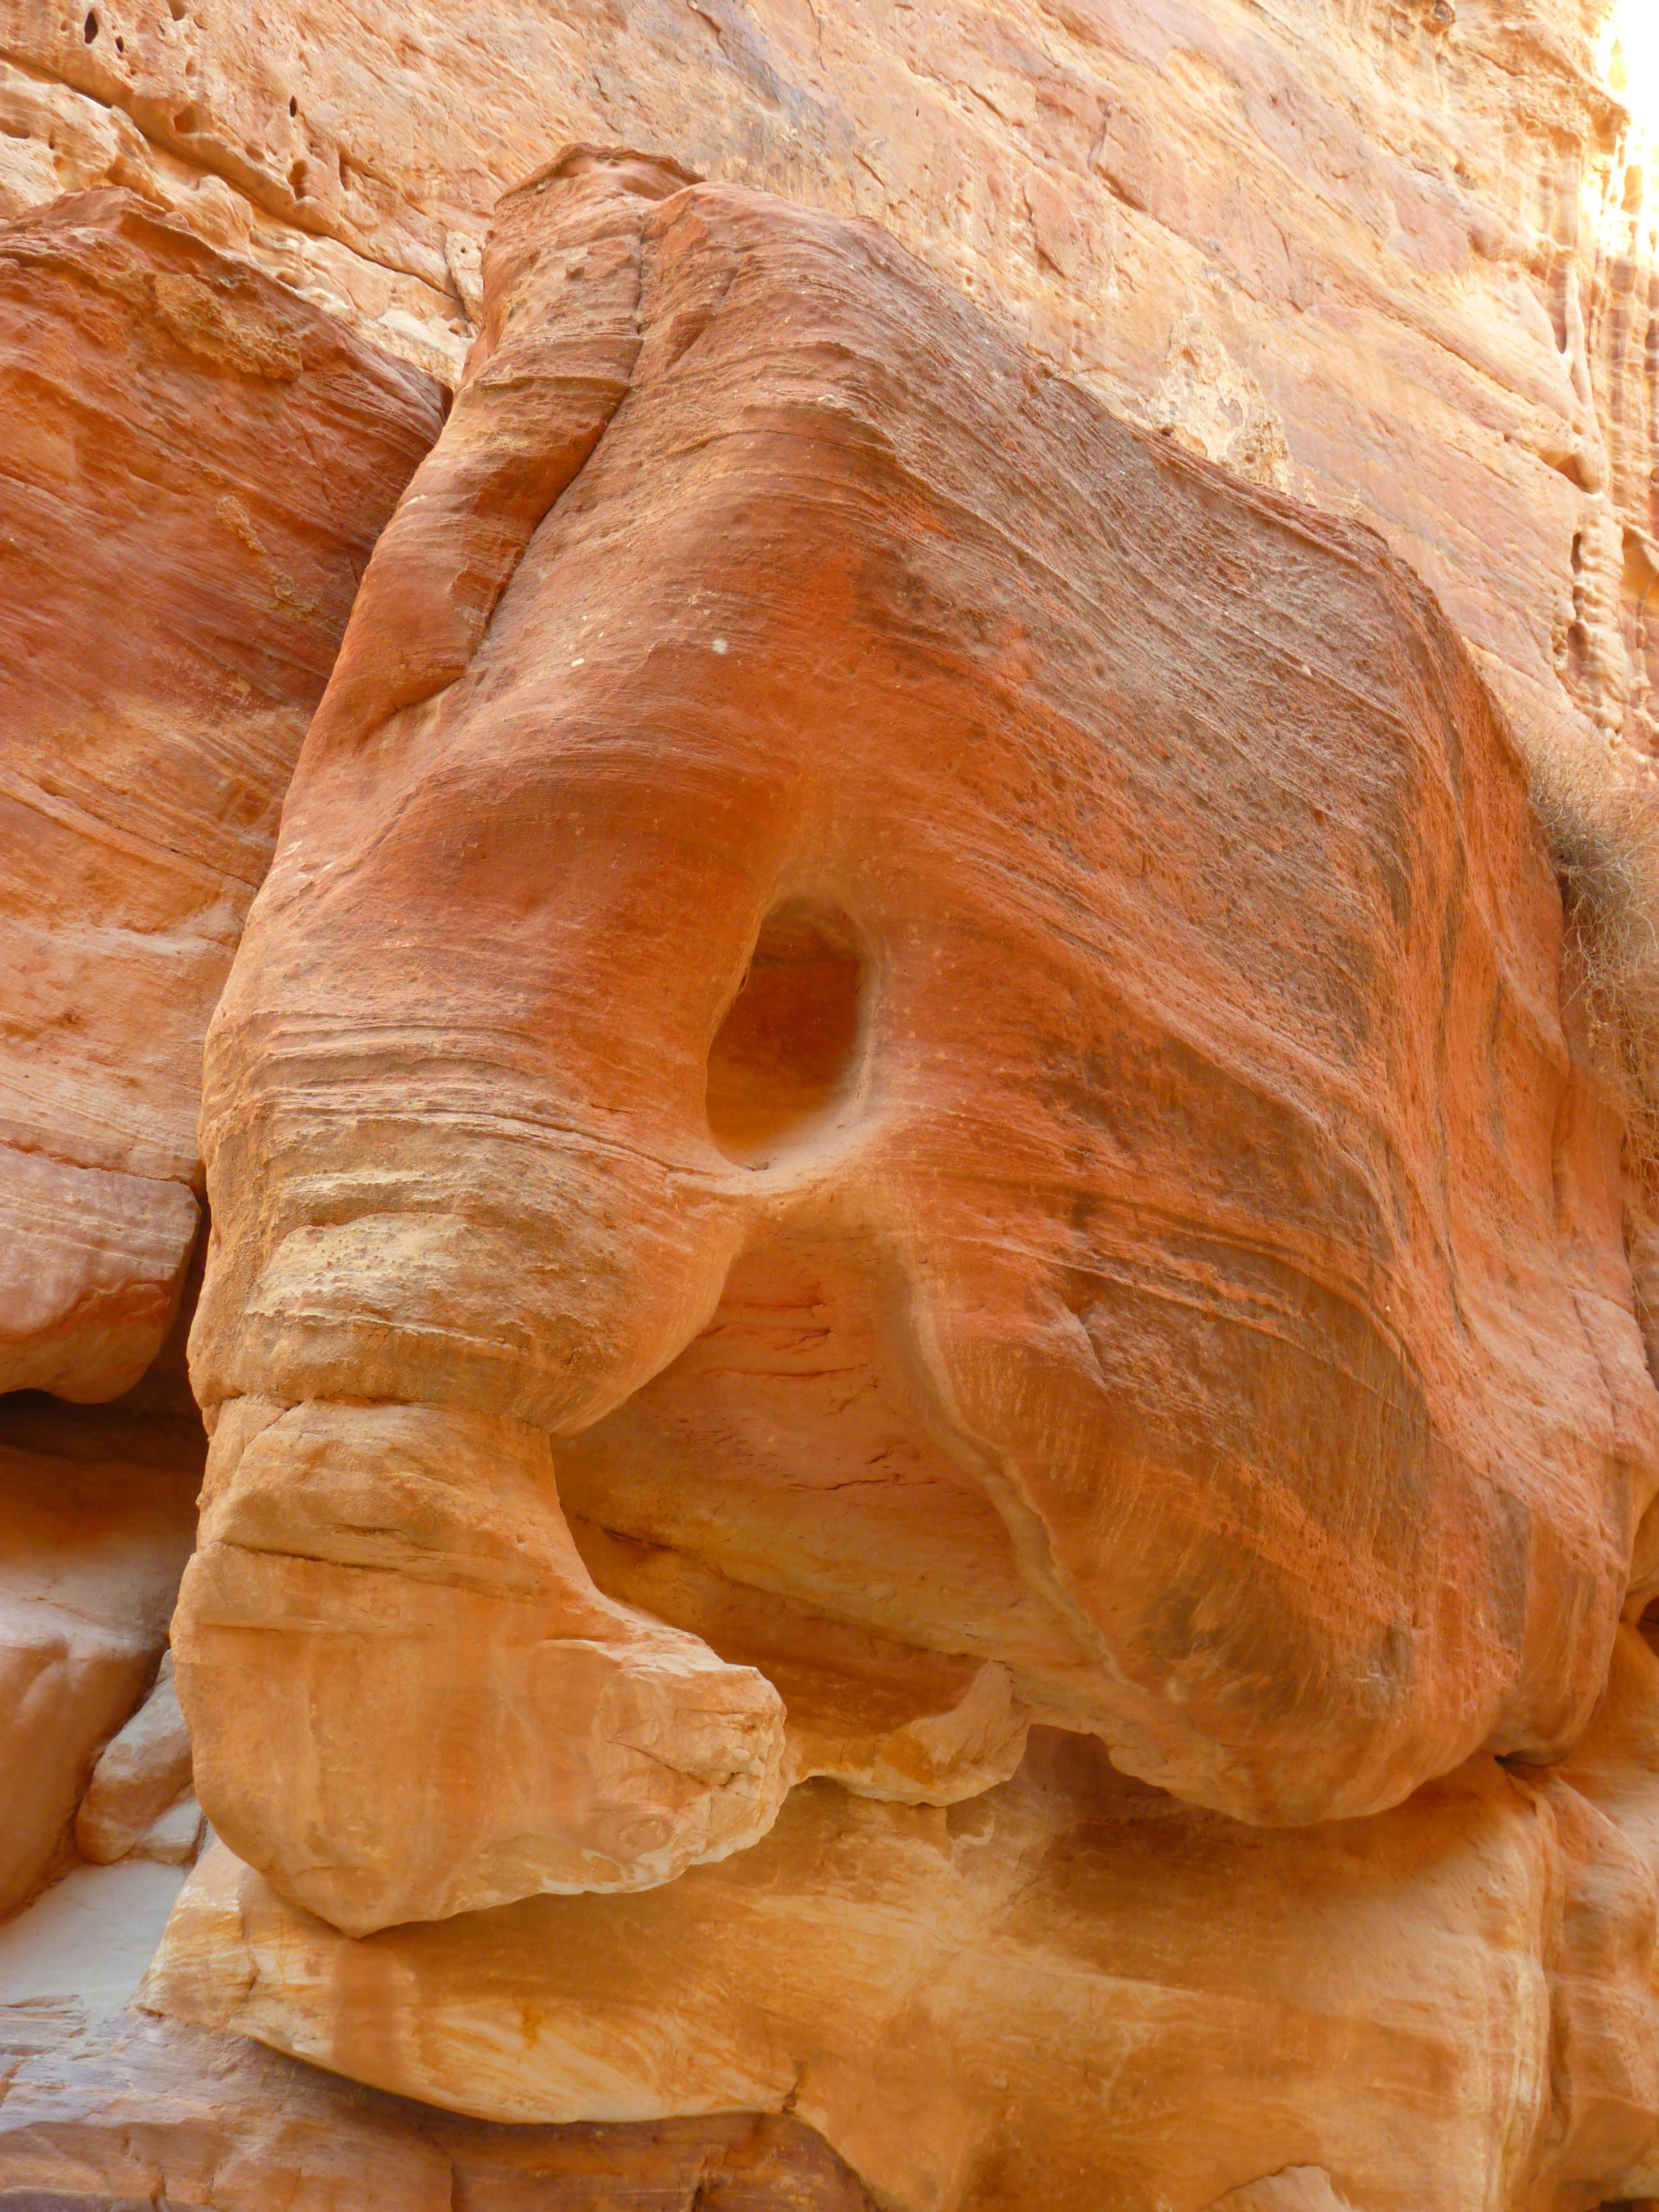
rock, wood, desert, stone, travel, formation, arch, food, holiday, canyon, material, elephant, jordan, sculpture, geology, badlands, carving, wadi, petra, sand stone, middle east, siq